Mangyan

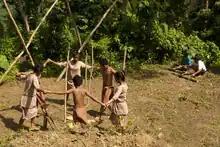
A ritual of the Iraya Mangyan to prepare land for "kaingin" (swidden farming)

Before the Spaniards arrived in Mindoro, the people traded with the Chinese extensively, with thousands of pieces of supporting archaeological evidence found in Puerto Galera and in written Chinese references. A division was created among the people of Mindoro when the Spaniards came. There were the Iraya Mangyans, who isolated themselves from the culture of the Spaniards, and the lowland Tagalogs who submitted themselves to Christianity. These two groups only interacted for economic matters through trading forest goods from the Mangyan and consumer goods for the lowlanders.